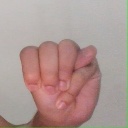
अक्षर: म